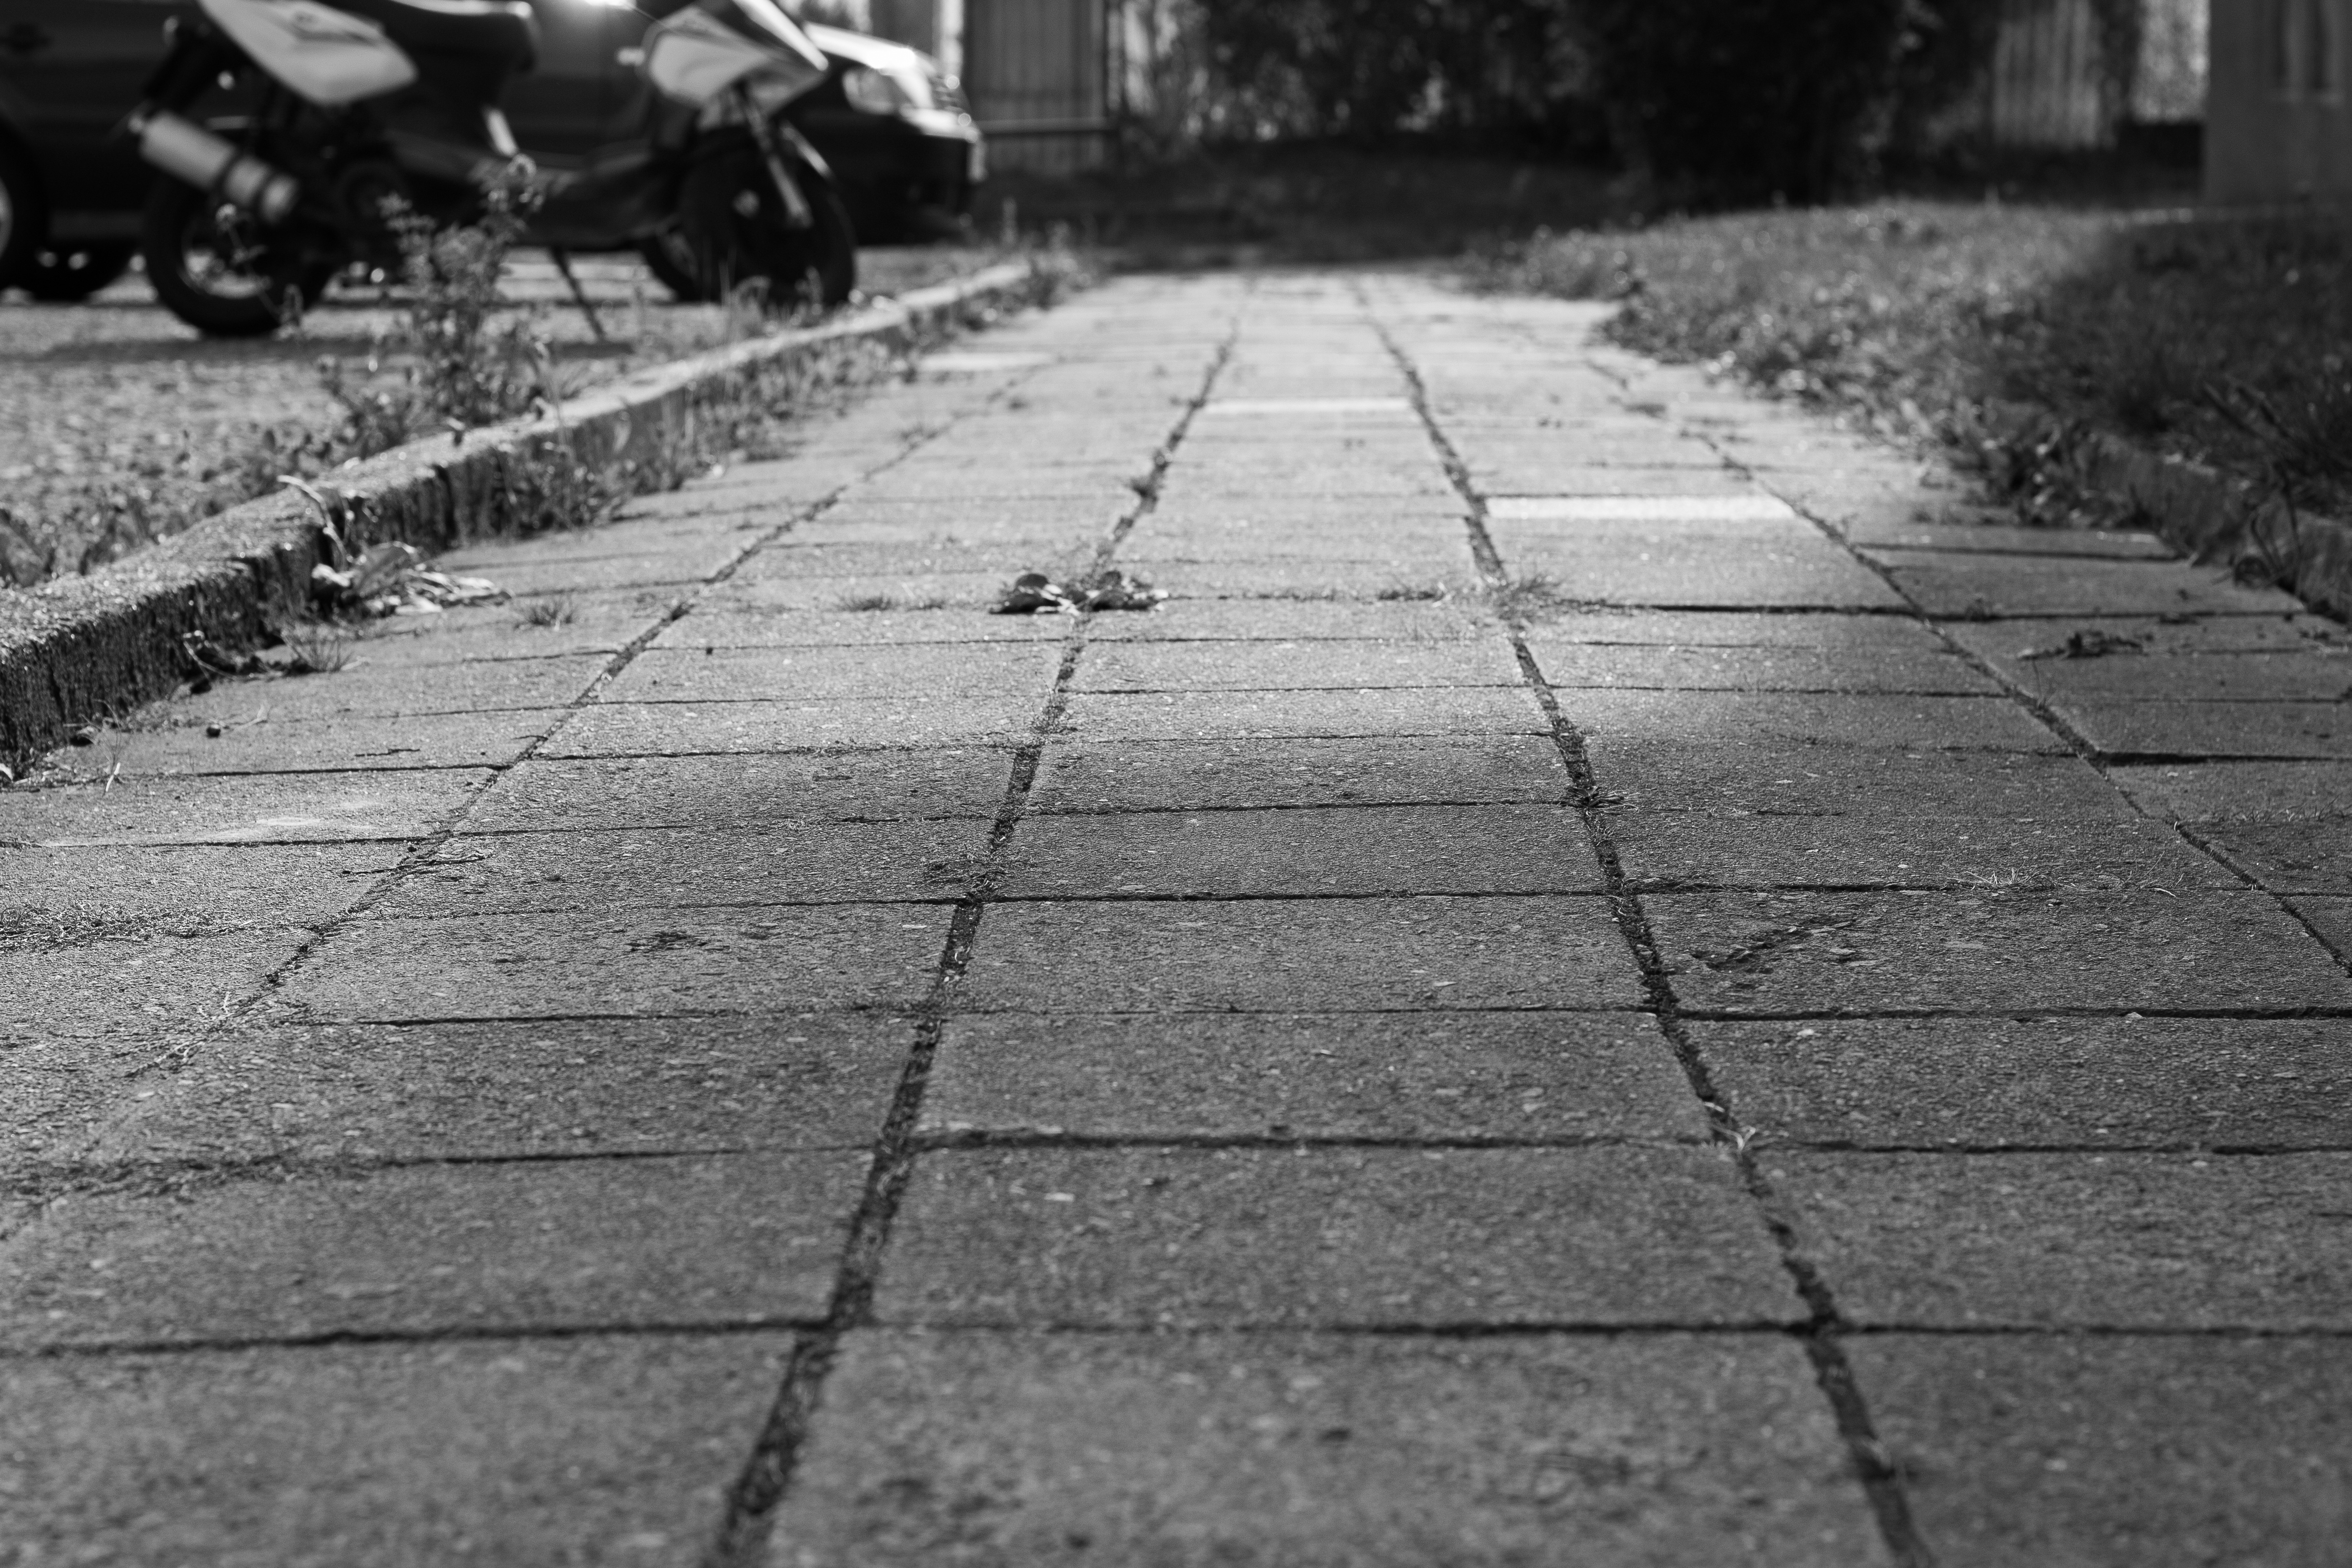
path, walking, light, black and white, track, road, street, sidewalk, floor, run, cobblestone, city, asphalt, pavement, travel, walk, line, distance, action, shadow, black, monochrome, lane, ferry, infrastructure, zebra crossing, shading, hobby, relocation, long way, transported, flooring, pedestrian crossing, road surface, monochrome photography